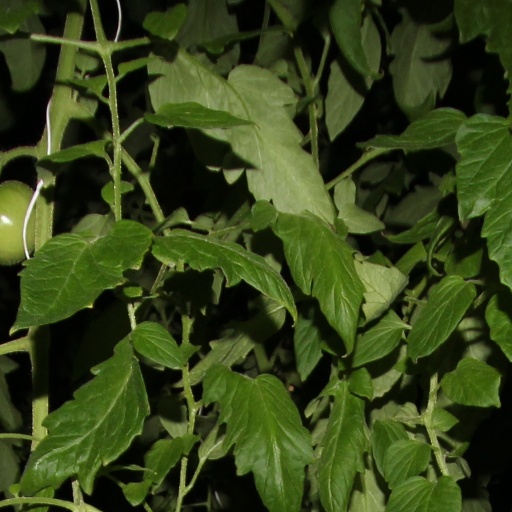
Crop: tomato